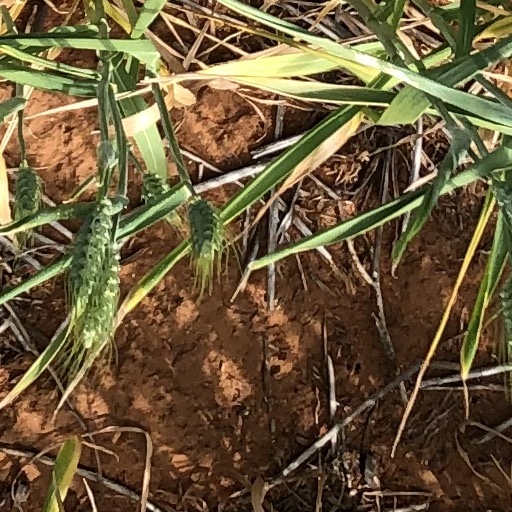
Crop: wheat